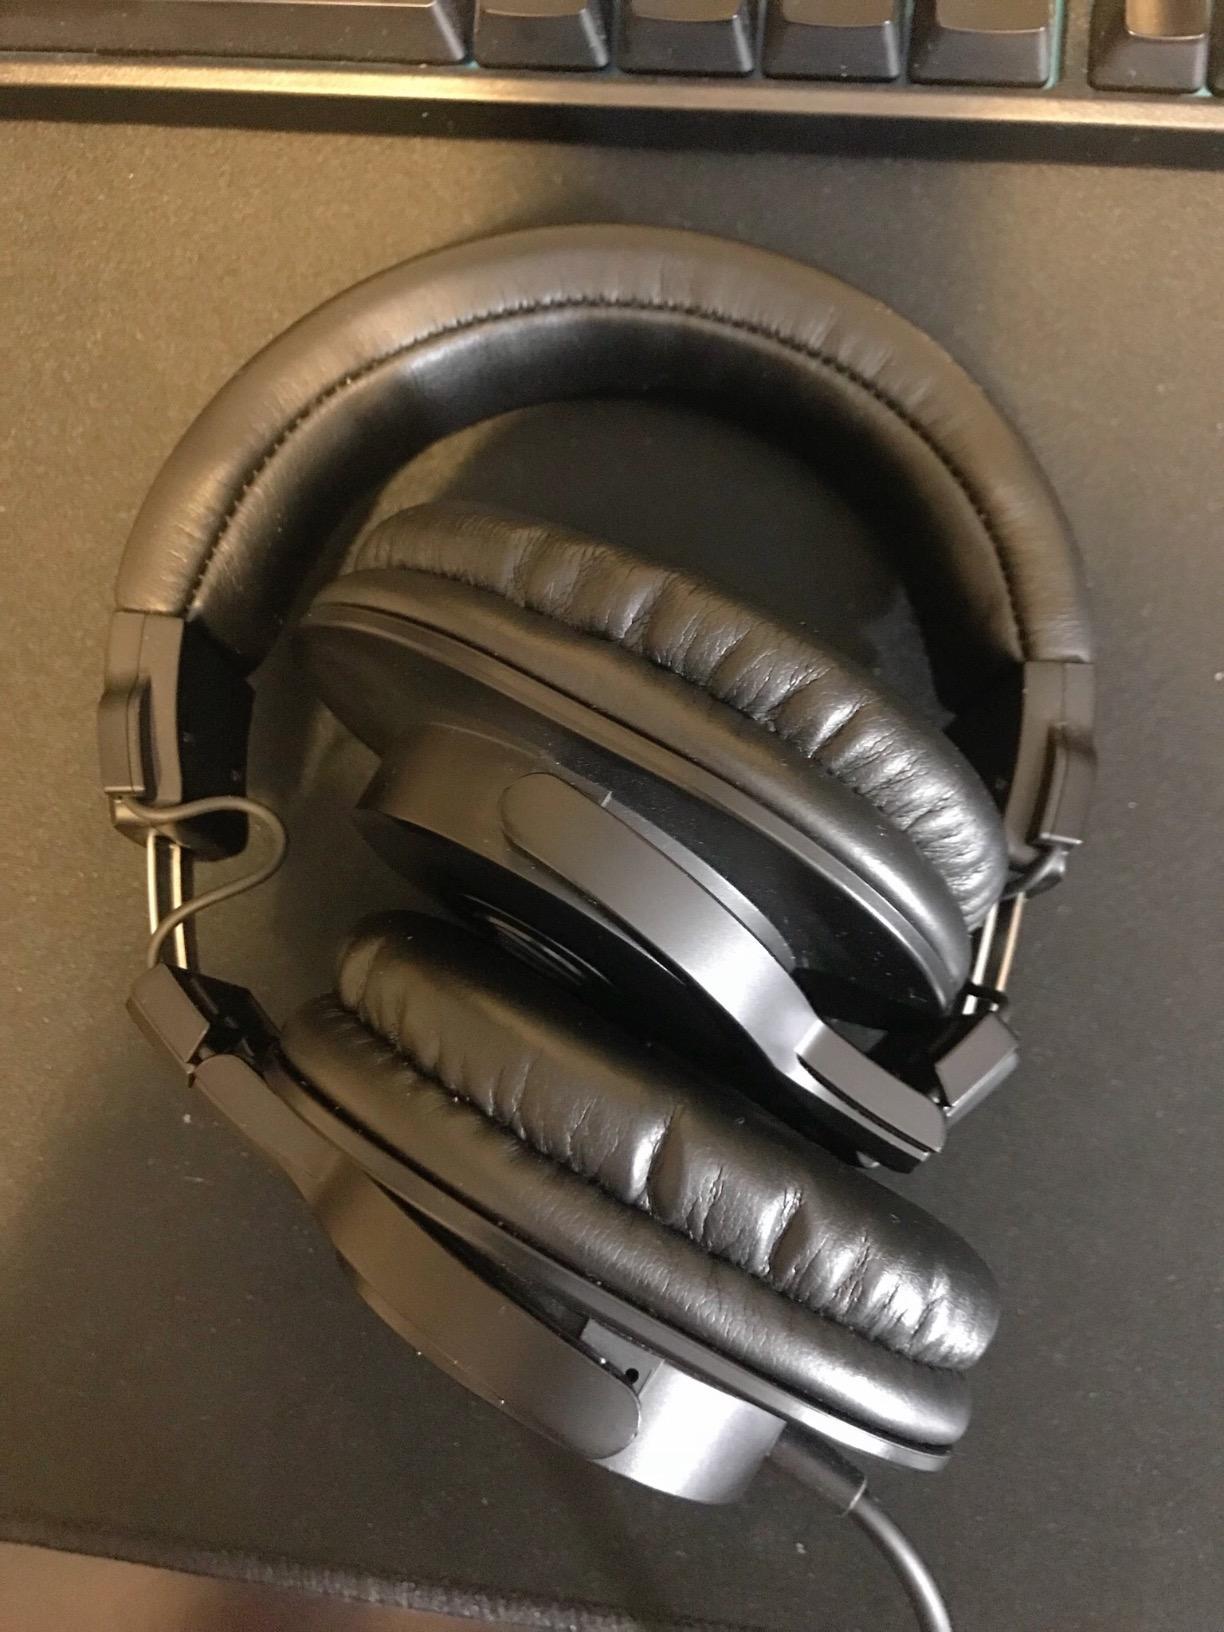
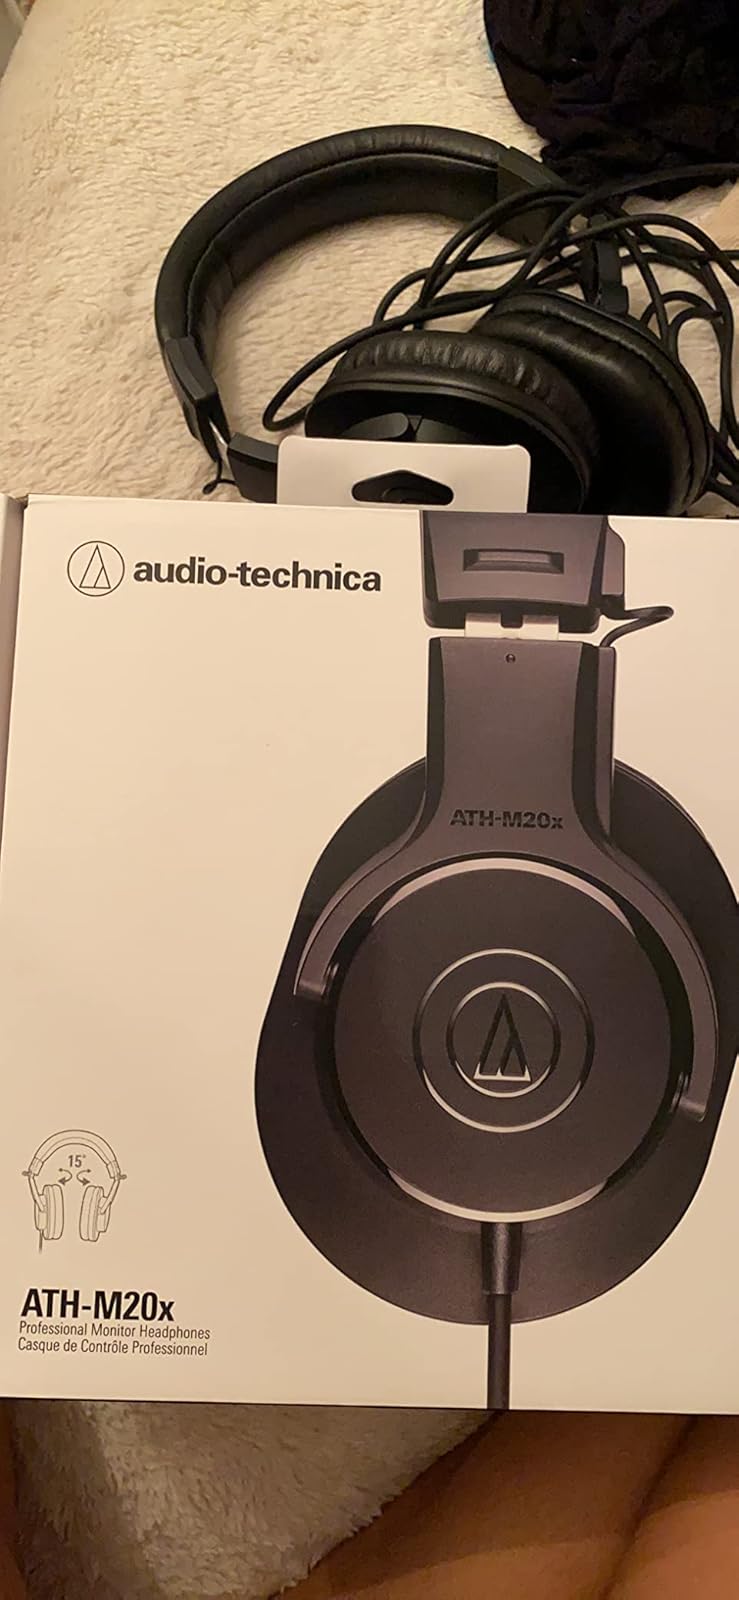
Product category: headphones
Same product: no